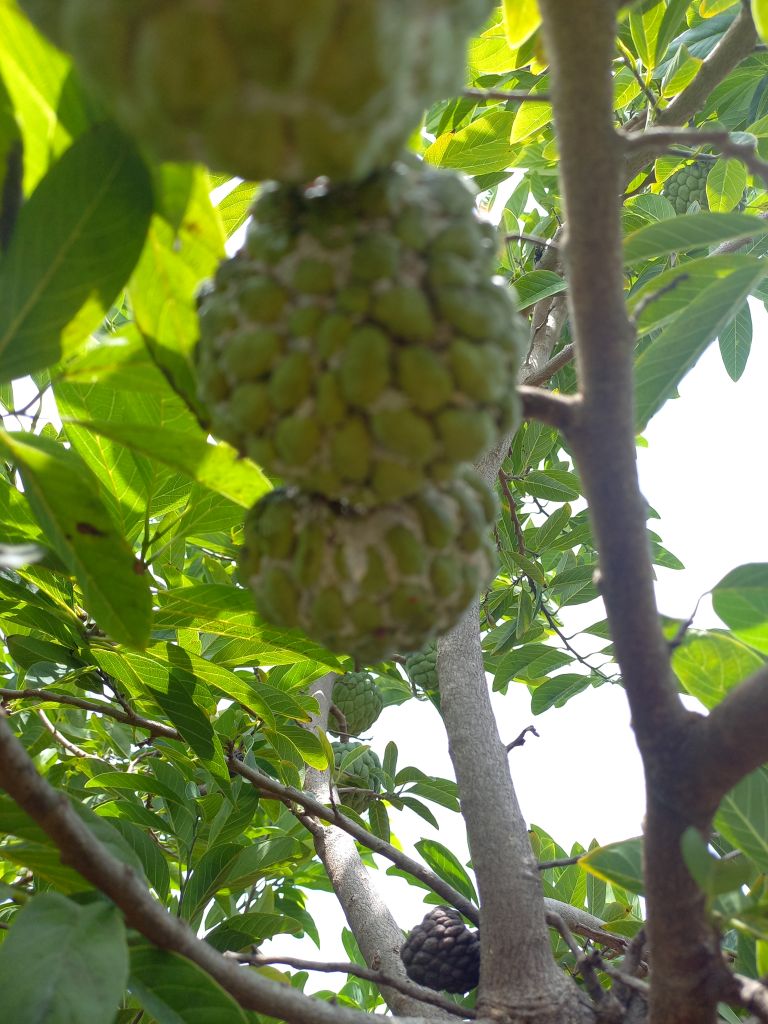
Disease label: Mealy Bug